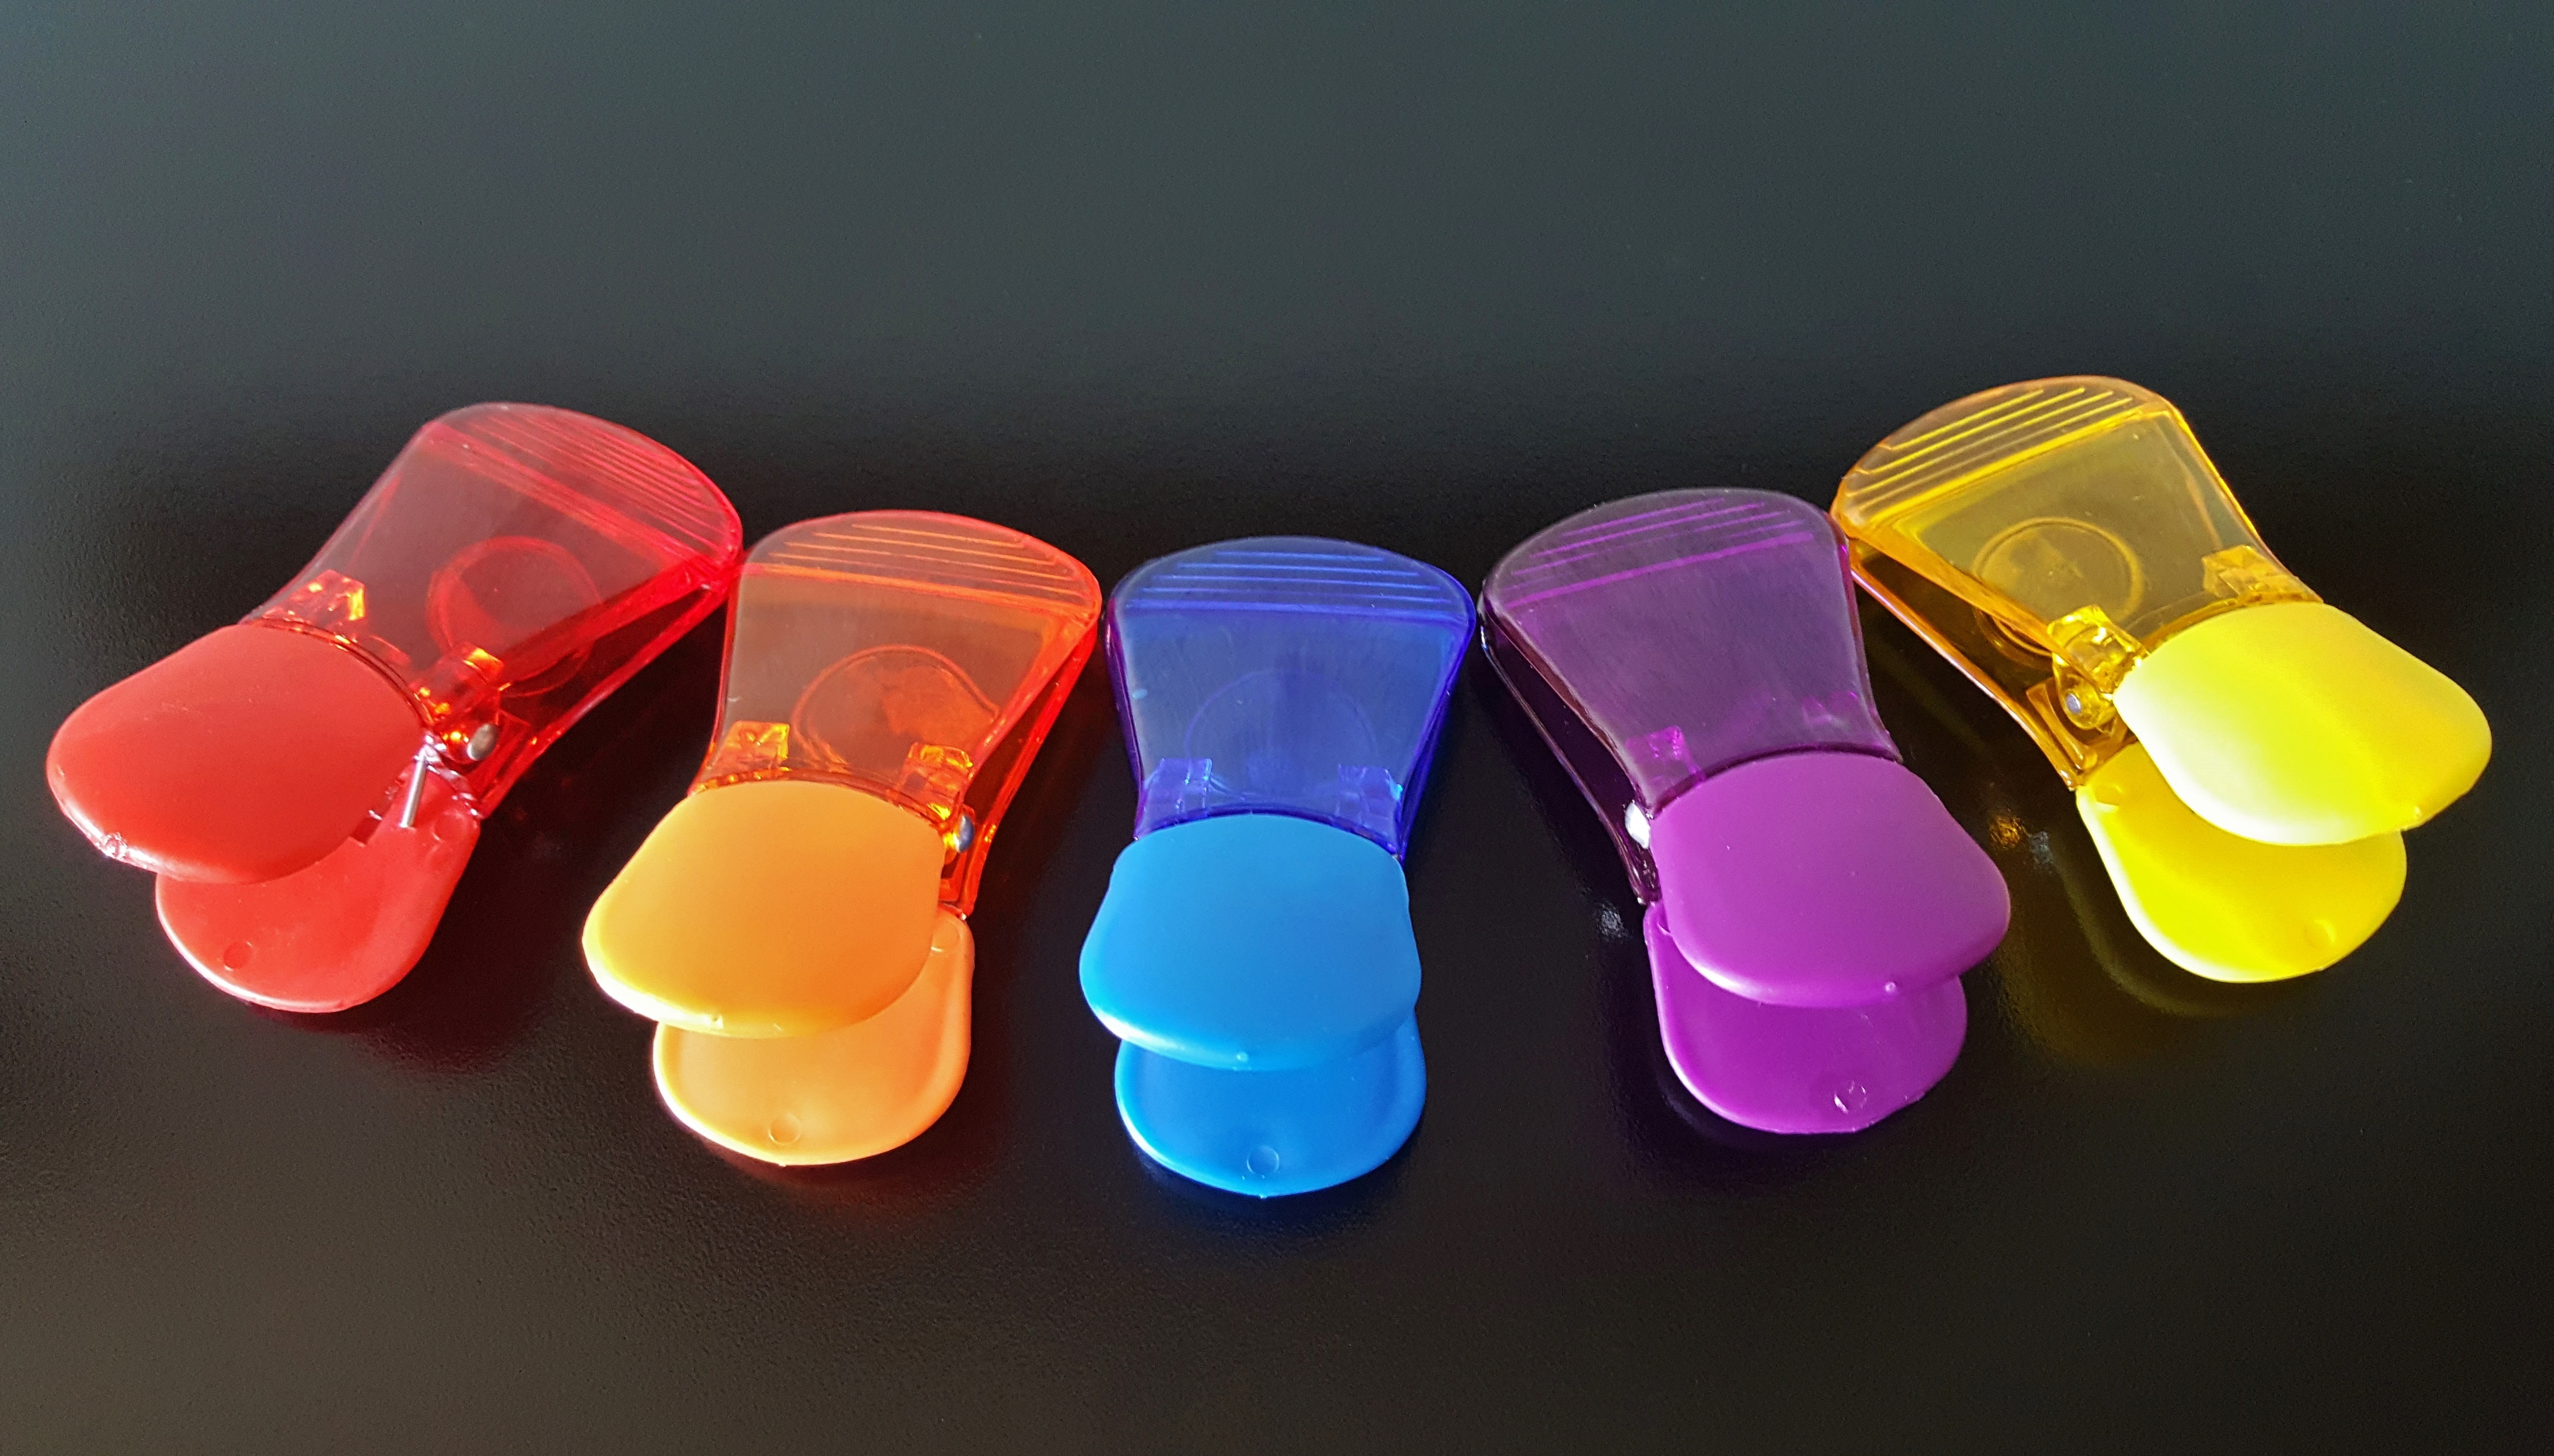
hand, shoe, plastic, petal, heart, finger, color, bottle, colorful, product, colors, footwear, magnet, magnetic, curved, clips, clip magnets